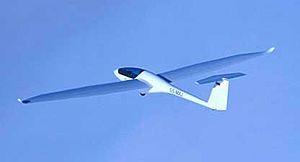
Il Albastar Apis est un planeur monoplace construit par Pipistrel.